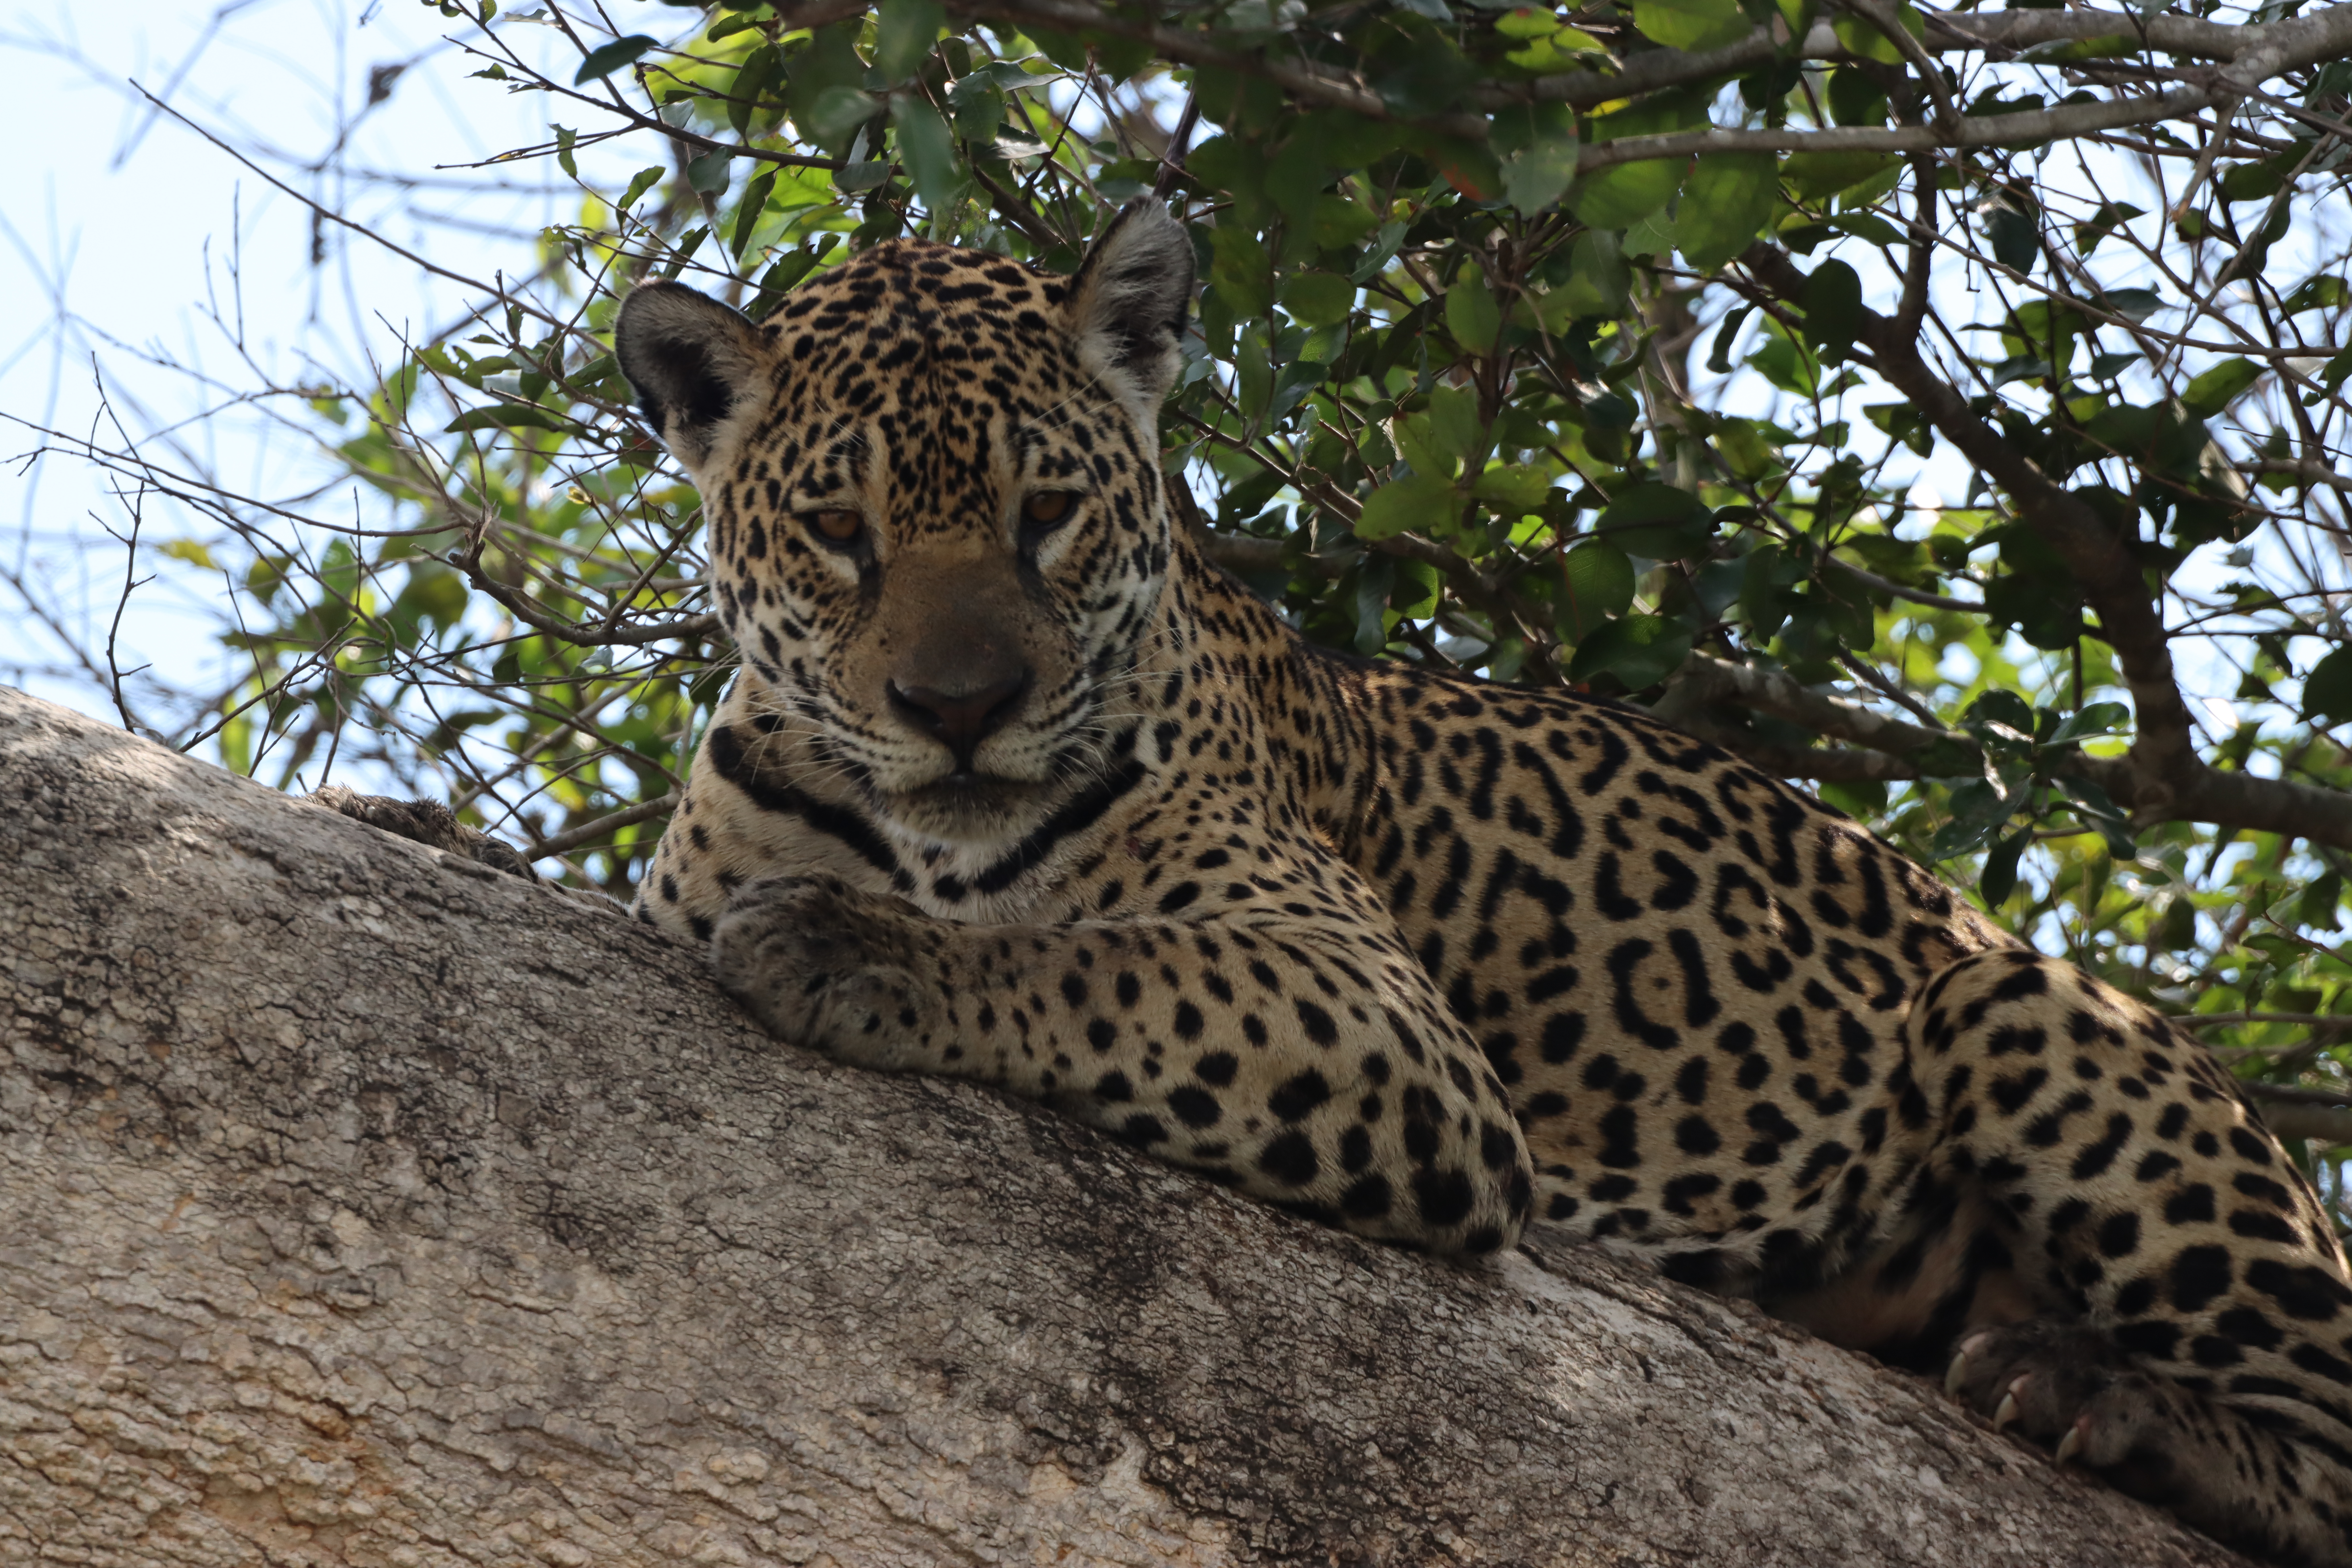
Jaguar: Medrosa